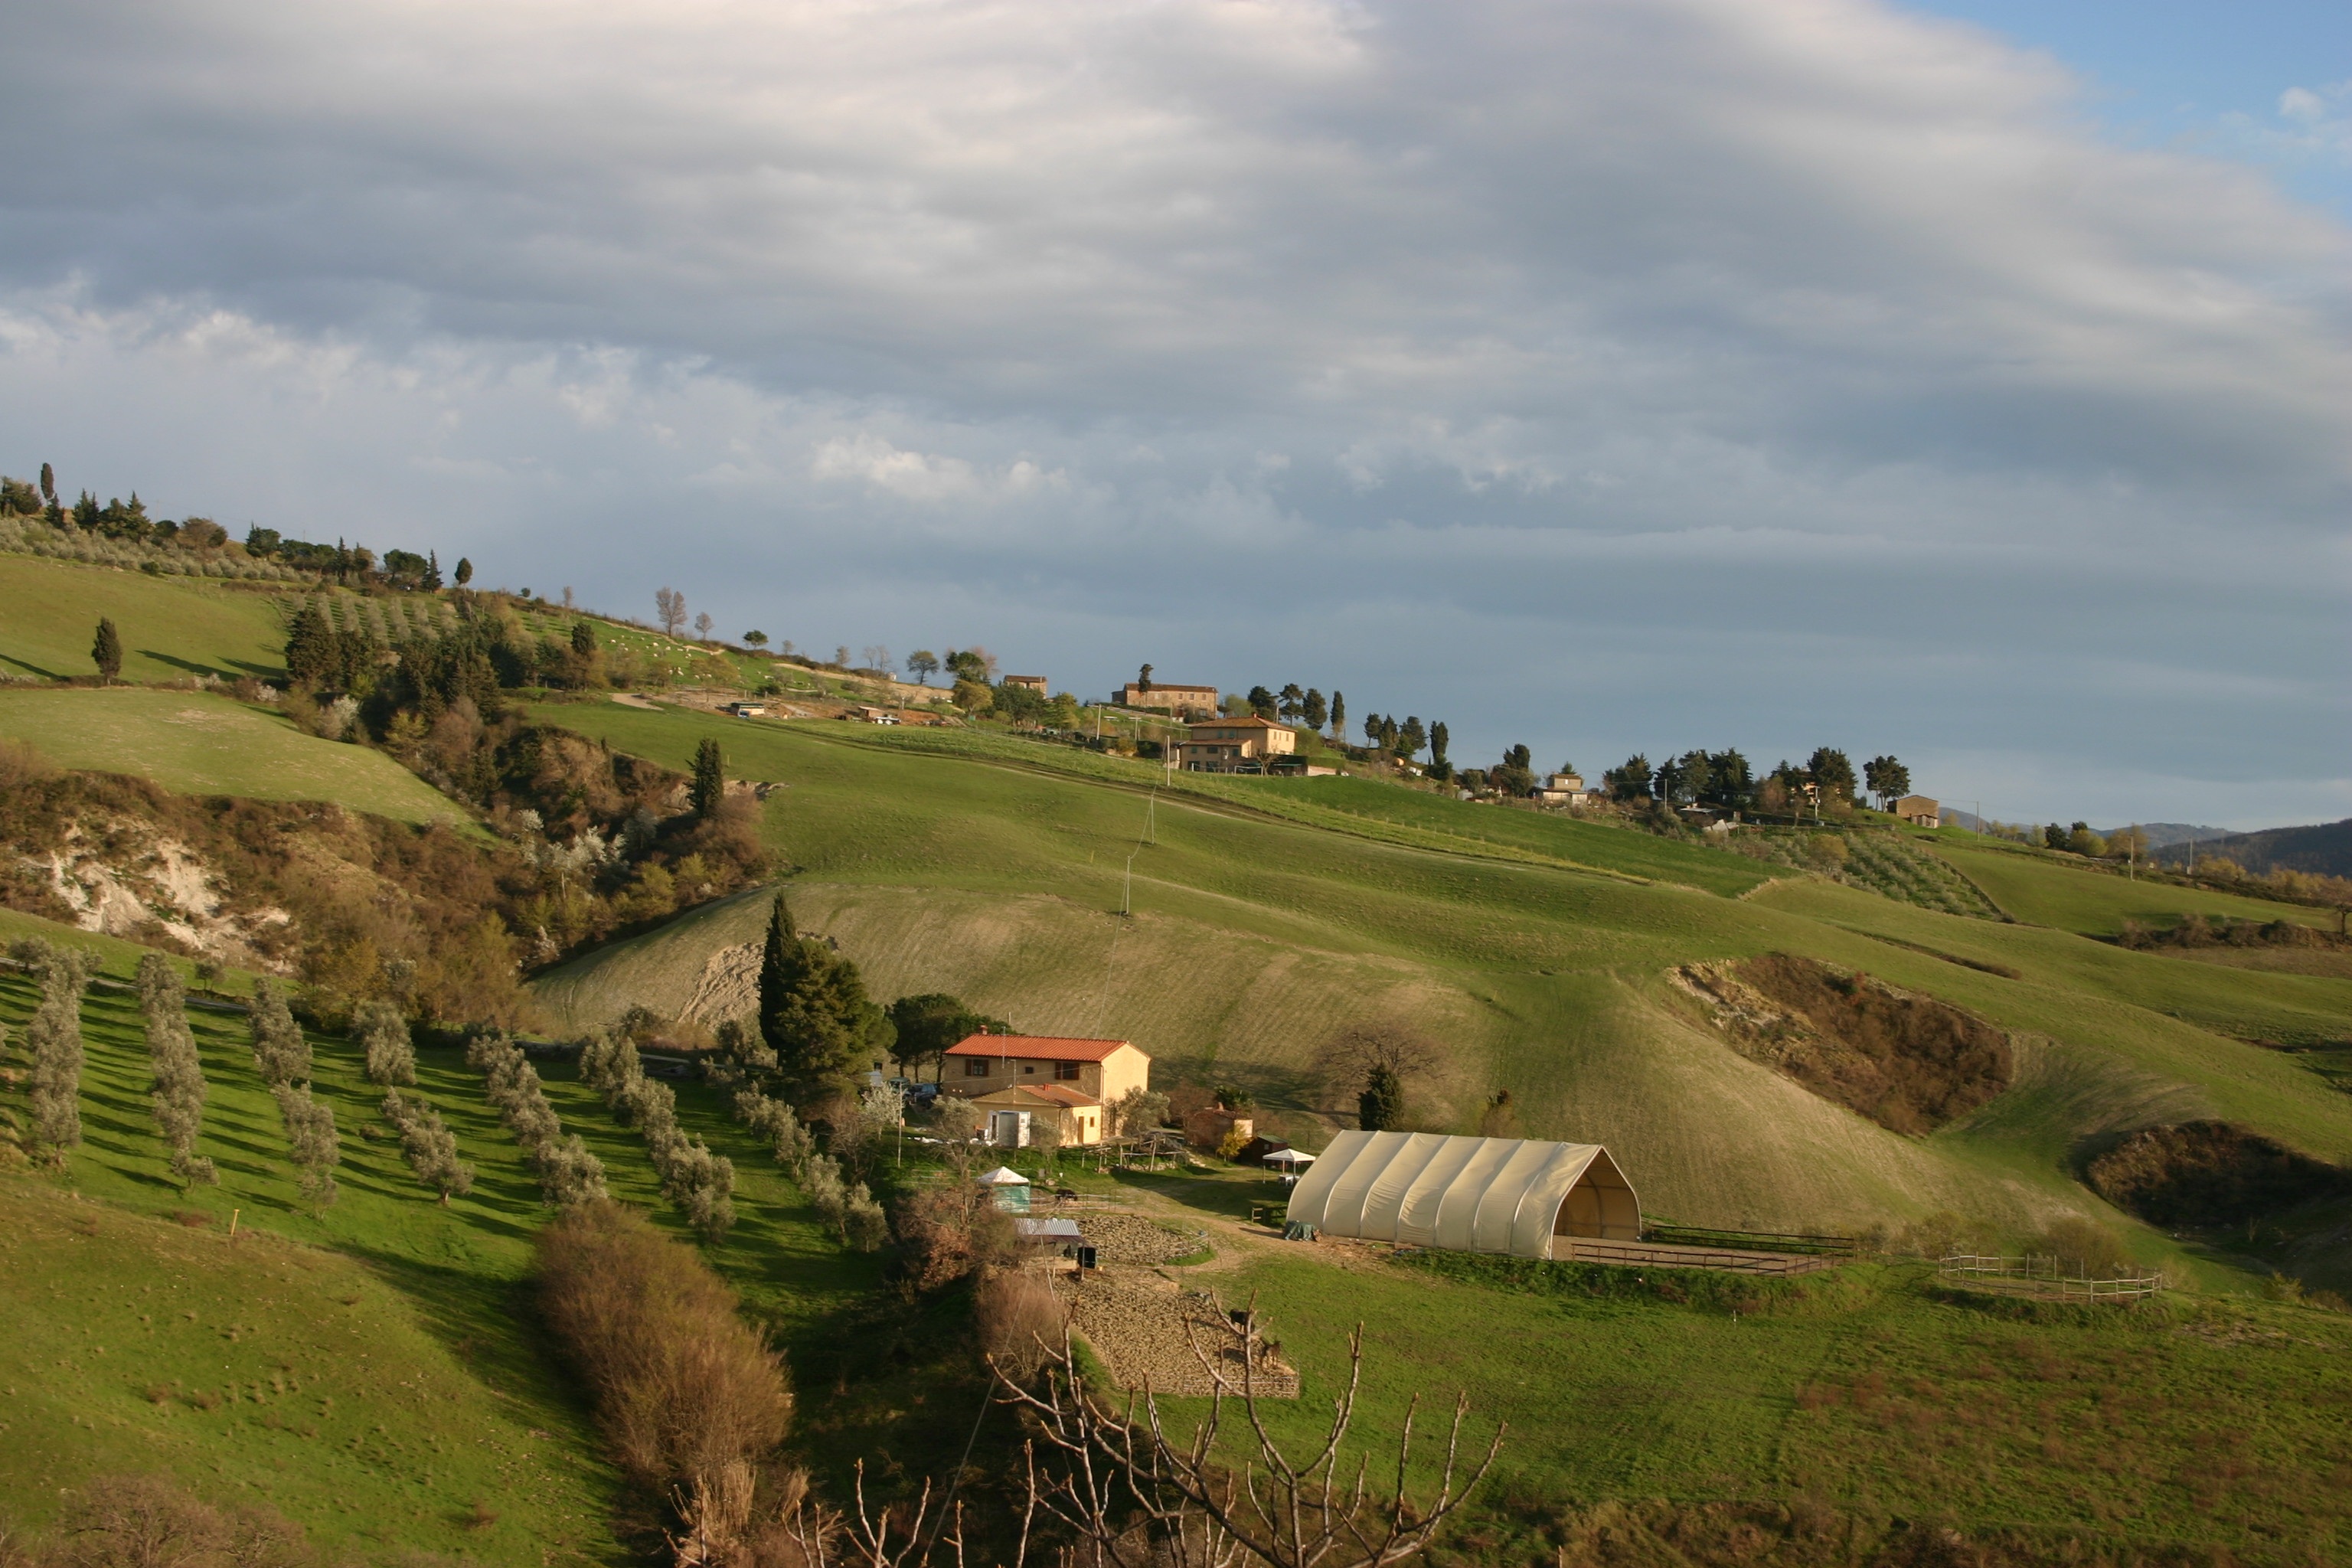
landscape, grass, structure, field, farm, hill, panorama, village, pasture, tuscany, fortification, agriculture, terrain, plain, grassland, outlook, plateau, estate, cypress, rural area, aerial photography, on to tuscany, geographical feature, sport venue